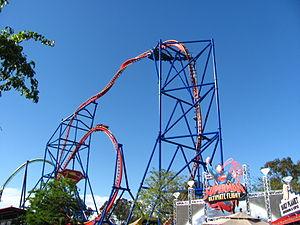
Legoland Discovery Centre Atlanta ouvert au public le 17 mars.